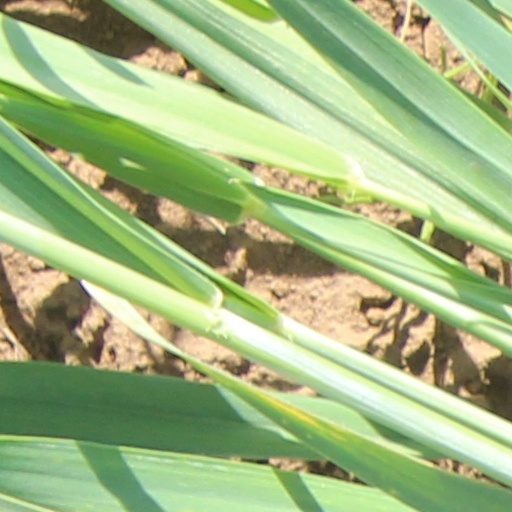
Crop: wheat